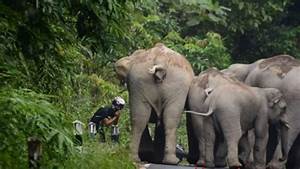
Label: elefante